West Virginia University College of Creative Arts and Media

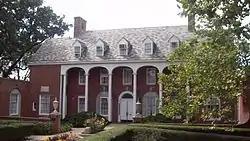
Elizabeth Moore Hall

The West Virginia University College of Media and Creative Arts, also known as the WVU CCAM or WVU College of Media and Creative Arts, is one of the colleges and schools at West Virginia University, located in Morgantown, West Virginia.